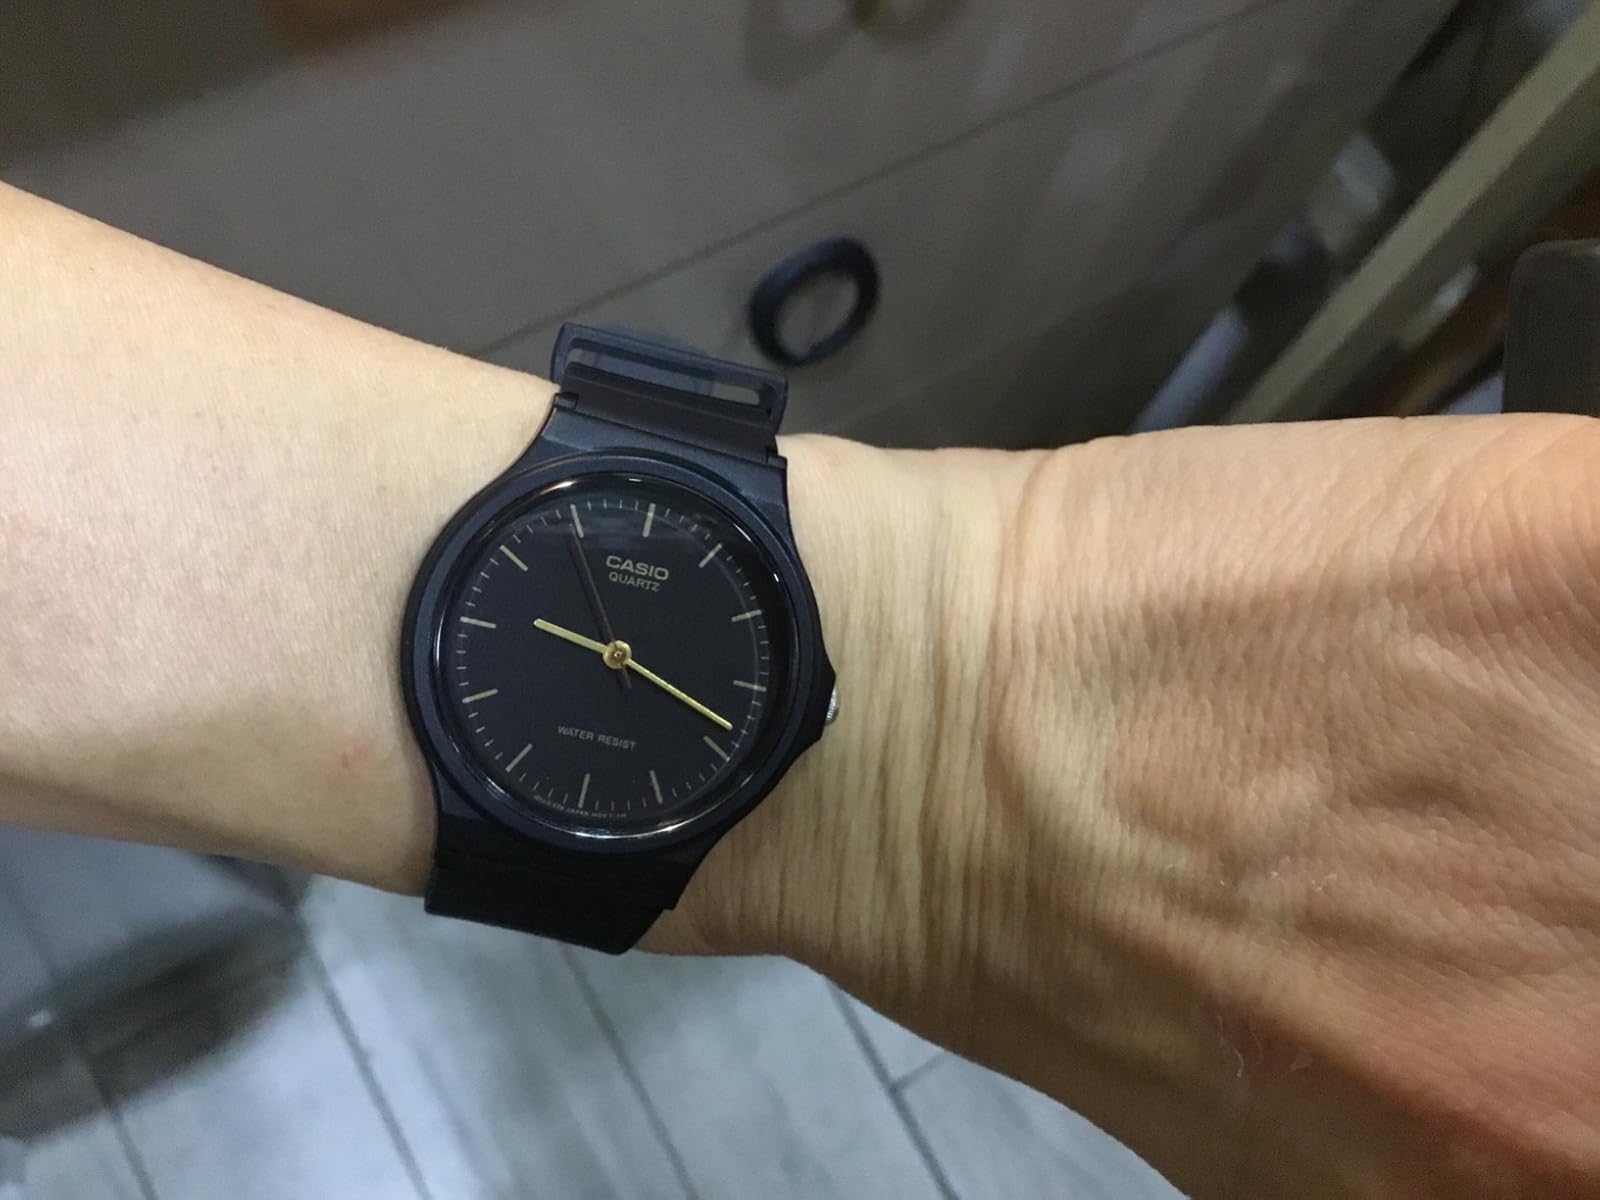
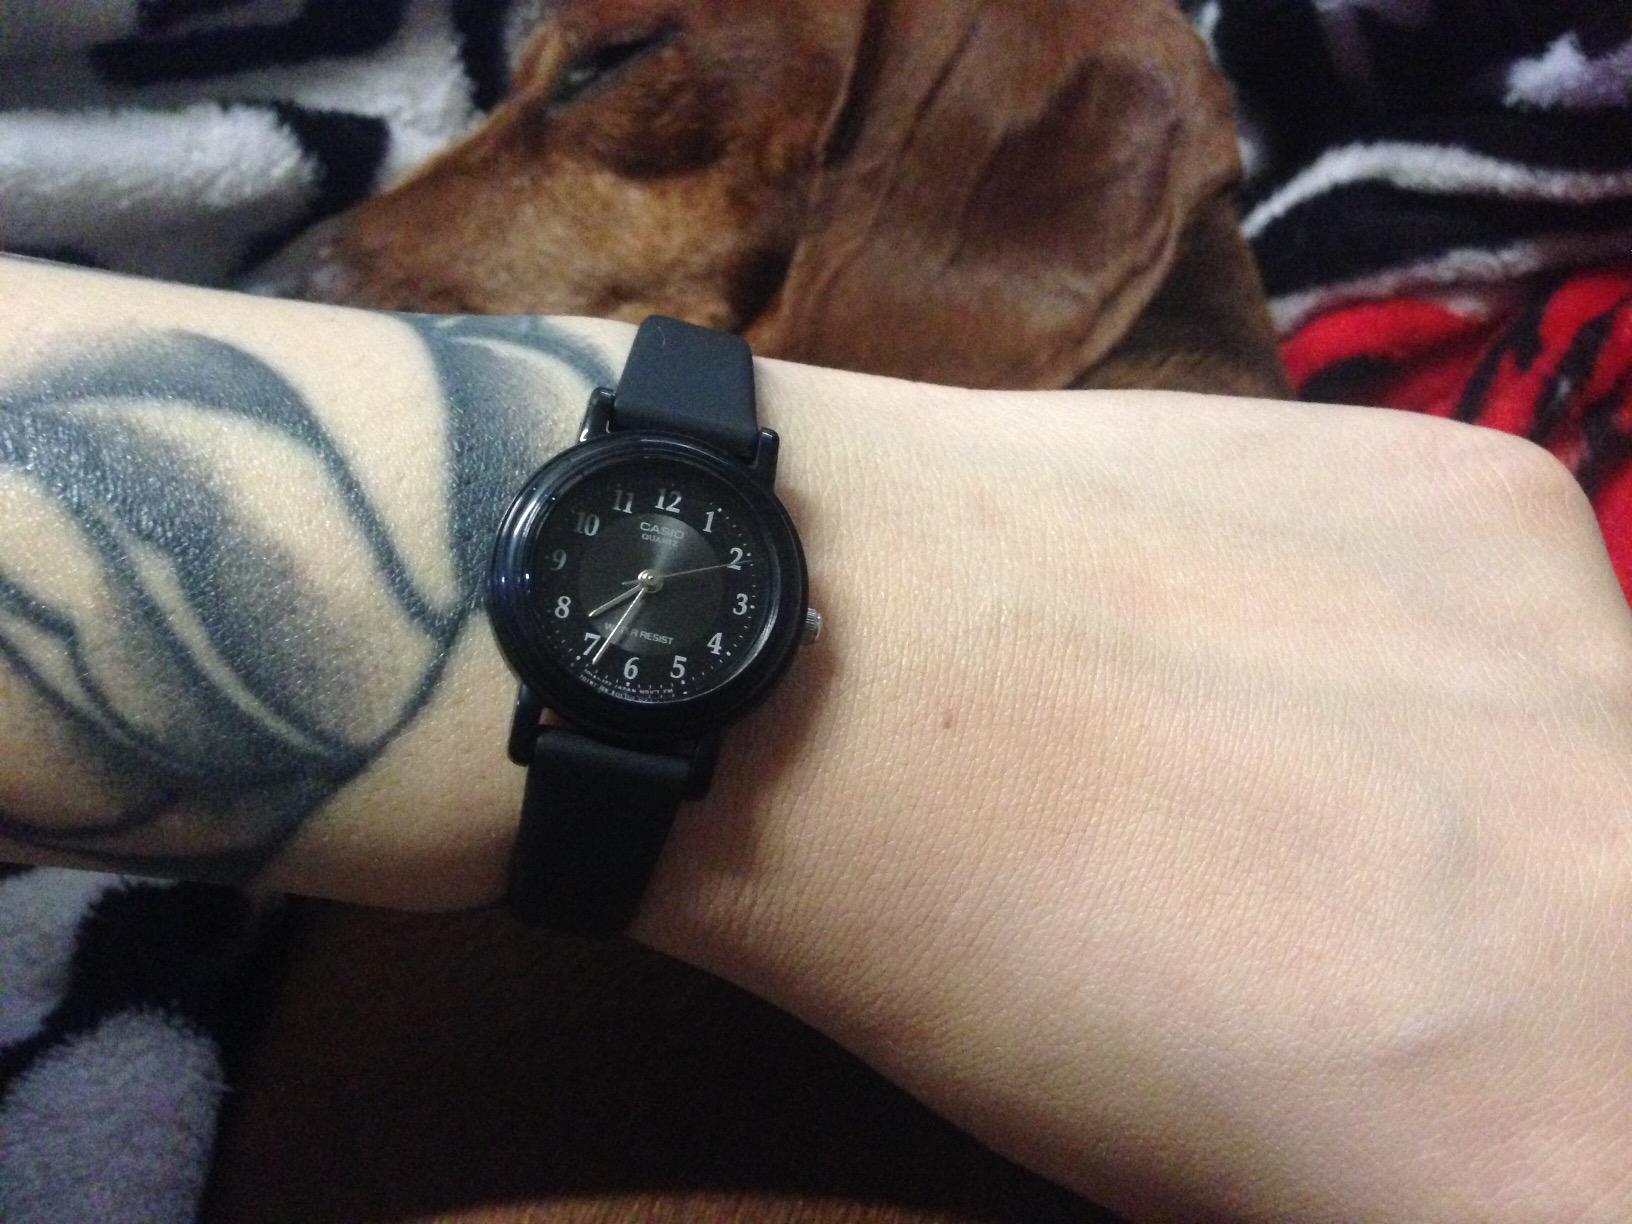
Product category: accessories_watch
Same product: no